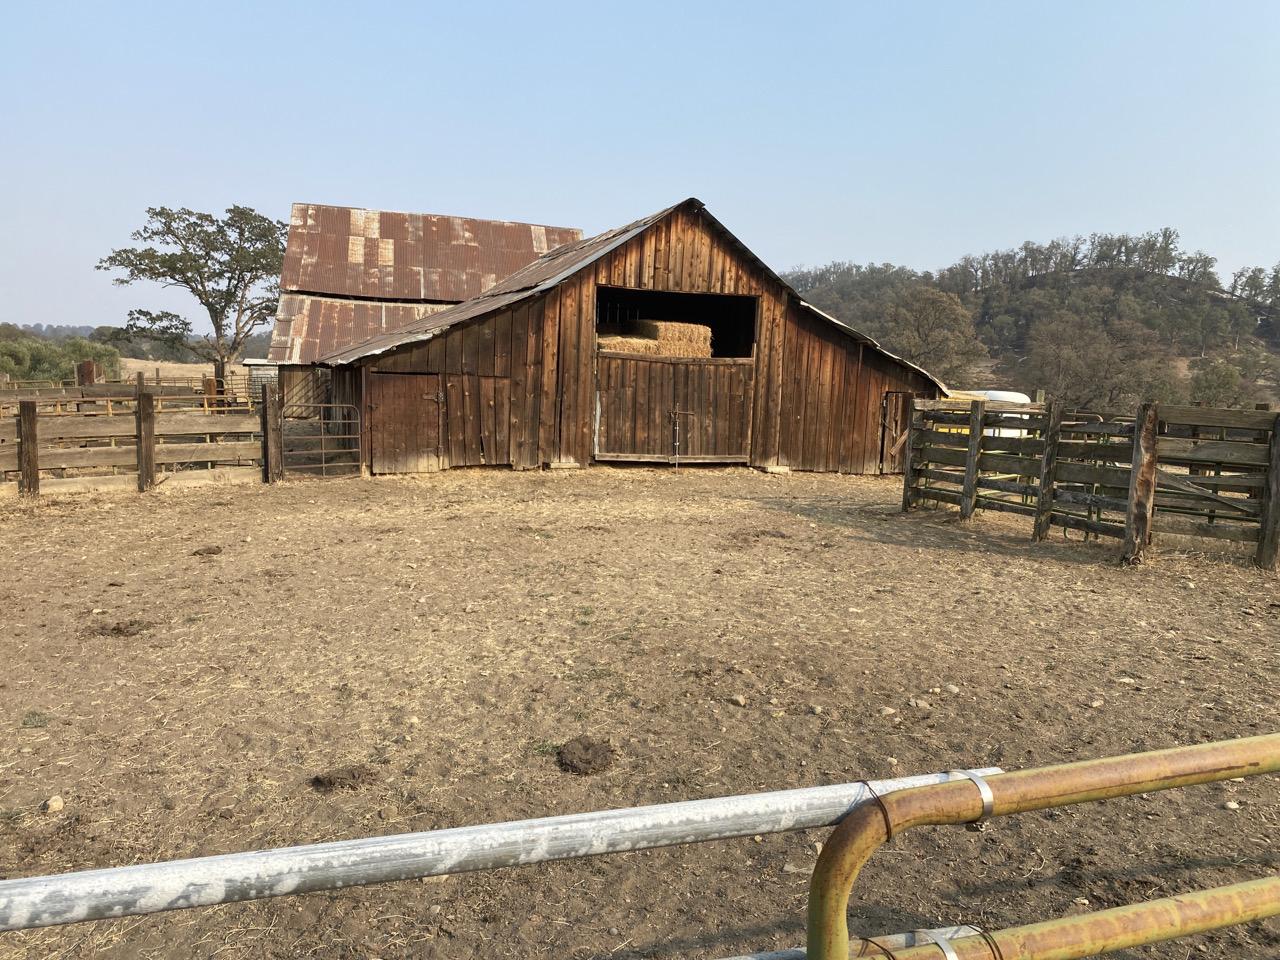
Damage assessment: no_damage